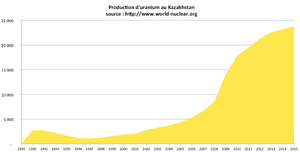
Production d'uranium en tonnes par an au Kazakhstan depuis 1991 (suite à l'indépendance du pays). Source
L’histoire de la production de l'uranium dans le monde a connu une très forte croissance après la course à la bombe. Plus abondant que l'argent ou l'or, environ deux fois et demi plus dense que le fer, ce métal gris argenté naturellement radioactif se trouve un peu partout dans l'eau de mer et dans l'écorce terrestre. Le minerai peut exceptionnellement atteindre des teneurs beaucoup plus élevées permettant l'extraction de l'uranium.
Le Kazakhstan est devenu depuis 2011 le plus grand producteur d'uranium au monde. L'extraction de l'uranium est effectuée par lixiviation in situ dans des champs de forages situés dans les bassins du Tchou-Saryssou et du Syr-Daria dans les Oblys de Kyzylorda et du Kazakhstan-Méridional.